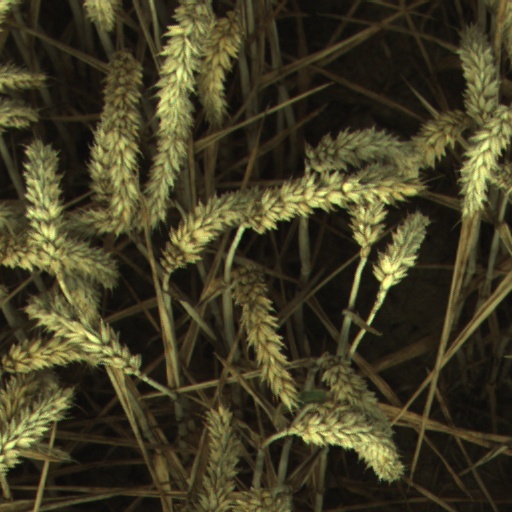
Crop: wheat